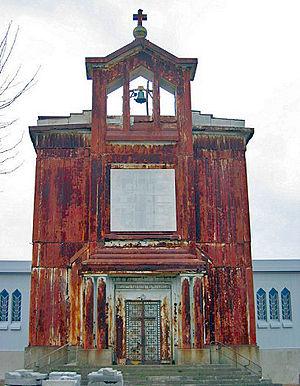
Le tourisme en Meurthe-et-Moselle fait partie d'une des principales activités économiques du département et se décline en plusieurs genres.